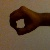
The image shows a hand gesture representing the number 0 in Indian Sign Language.